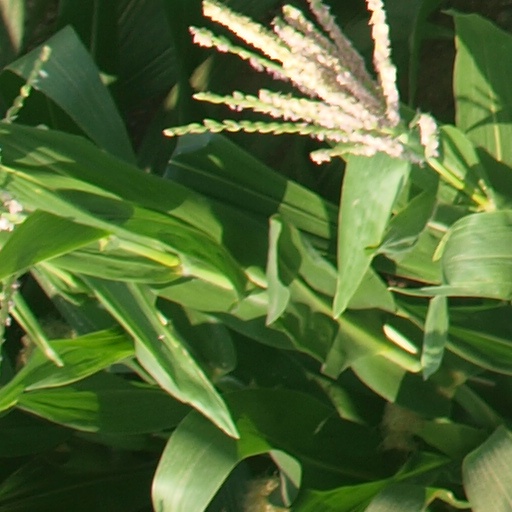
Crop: maize; corn